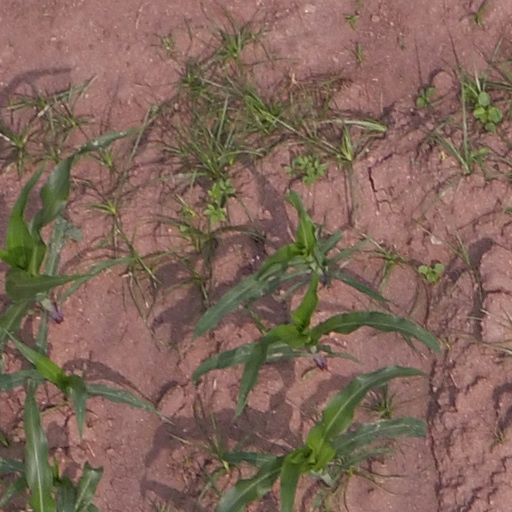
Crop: maize; corn